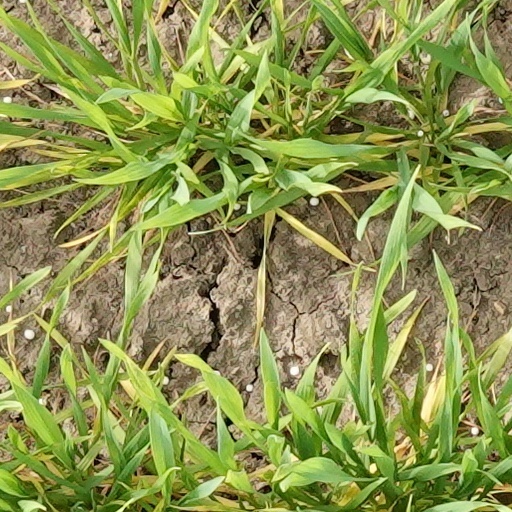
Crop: wheat